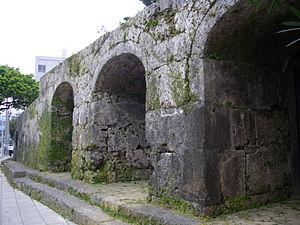
Le Sōgen-ji est un temple bouddhiste et un mausolée royal du royaume de Ryūkyū, situé à Naha, sur l'île d'Okinawa. Bâti durant le règne du roi Shō Shin, il est détruit en 1945 lors de la bataille d'Okinawa.
Cette liste présente les structures situées dans la préfecture d'Okinawa et désignées biens culturels importants. Bien qu'une grande partie du patrimoine architectural du royaume de Ryūkyū et des îles Ryūkyū a été détruite durant la bataille d'Okinawa, vingt et un sites épargnés comportant trente-huit structures ont été ainsi répertoriés. Ceux du Tamaudun et du Sonohyan-utaki font partie du patrimoine mondial de l'UNESCO dans le cadre de la liste des « sites Gusuku et propriétés afférentes du royaume de Ryūkyū ».